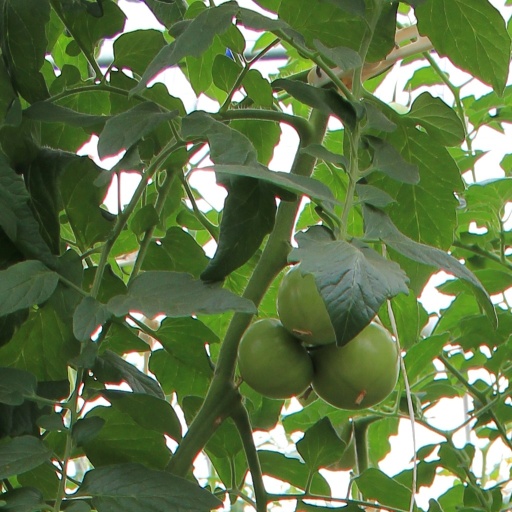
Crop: tomato